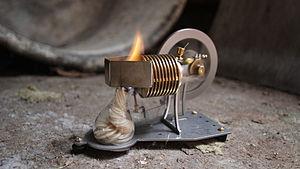
Un moteur à vide tire sa force de la pression de l'air.